Bareilly Ki Barfi

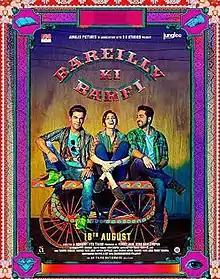

Bareilly Ki Barfi is a 2017 Indian Hindi-language romantic comedy-drama directed by Ashwiny Iyer Tiwari. It is based on Nicolas Barreau's novel, "The Ingredients of Love". The film stars Ayushmann Khurrana, Kriti Sanon and Rajkummar Rao in lead roles, with Pankaj Tripathi and Seema Pahwa in supporting roles. It was theatrically released in India on 18 August 2017, coinciding with Independence Day weekend, and received widespread positive critical acclaim upon release, with major praise directed towards Rao's performance. It emerged as a commercial success at the box-office, grossing over worldwide against a budget of , running for more than 70 days in both India and abroad.